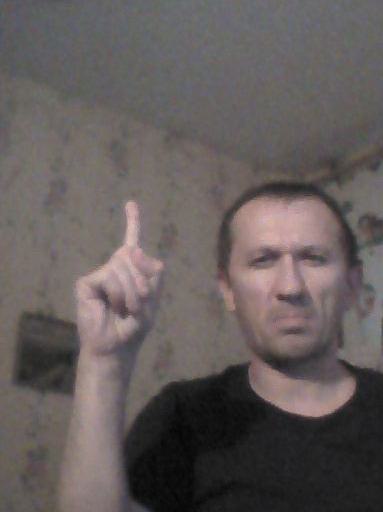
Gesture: one